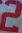
Number: 2